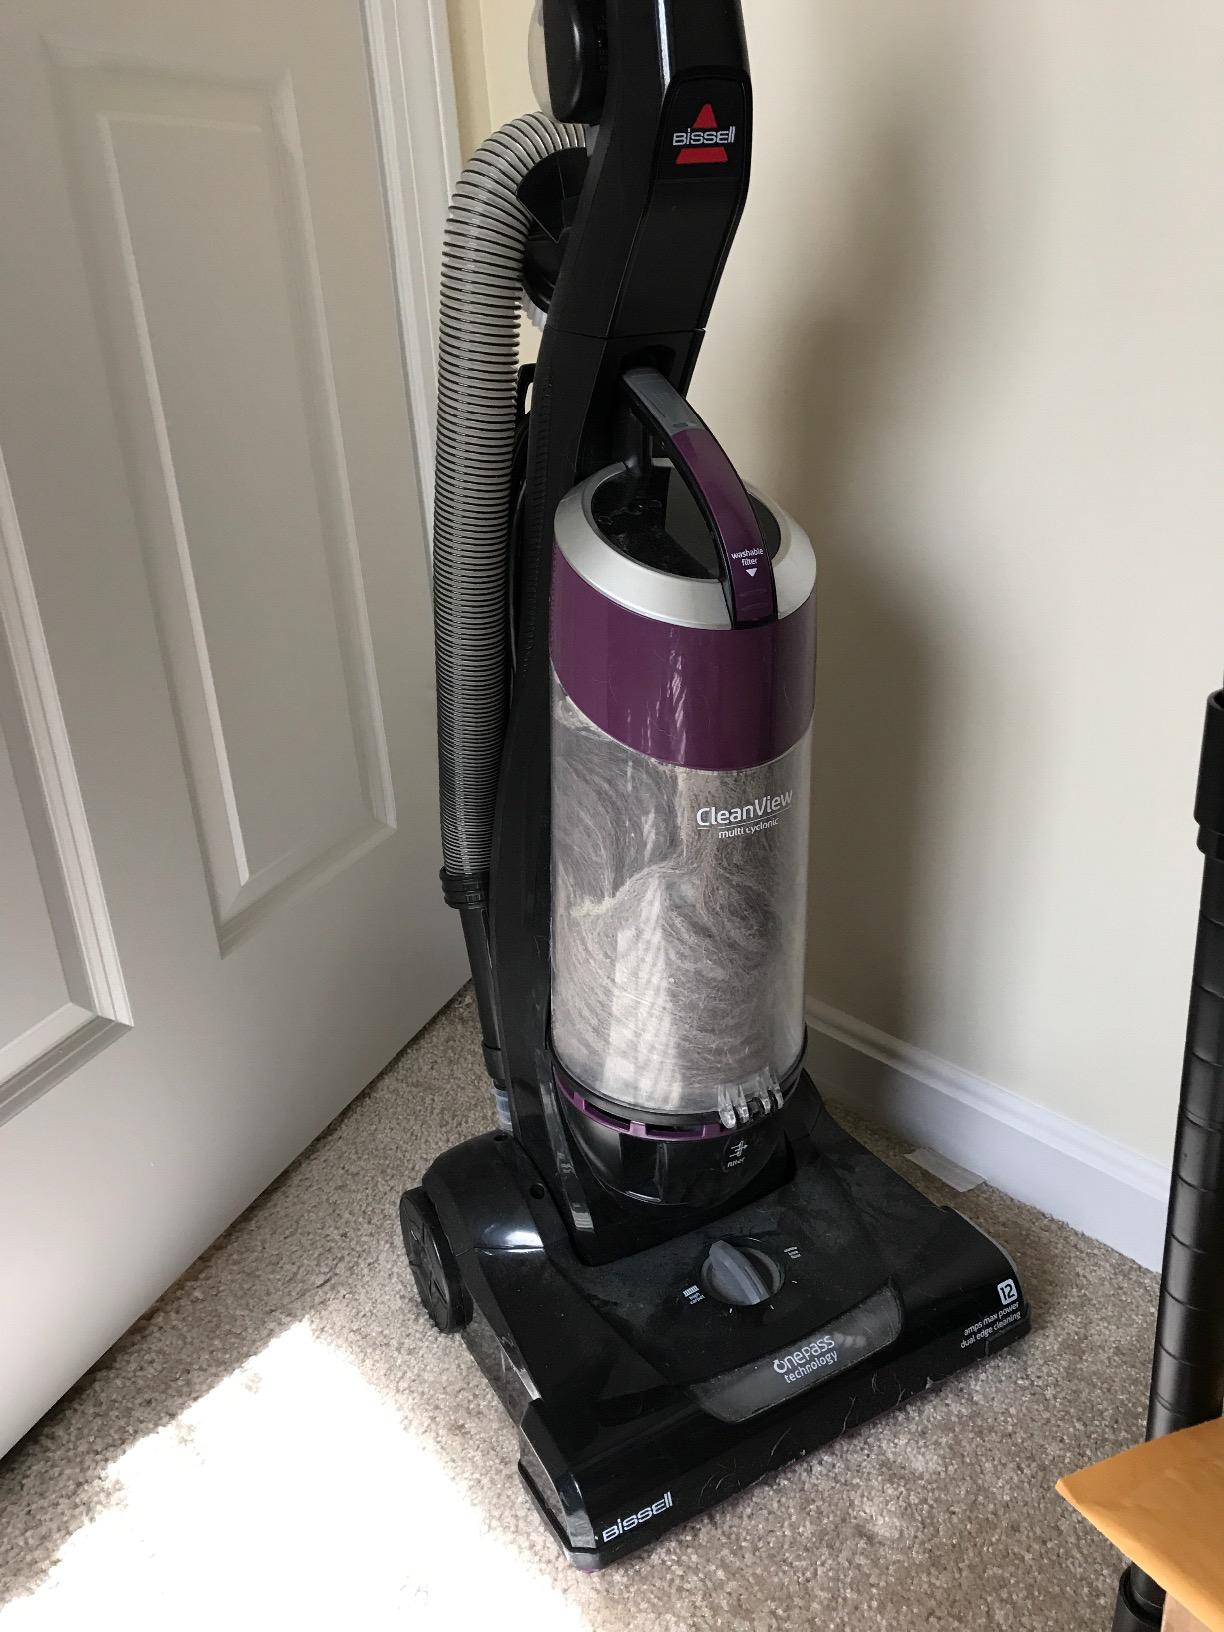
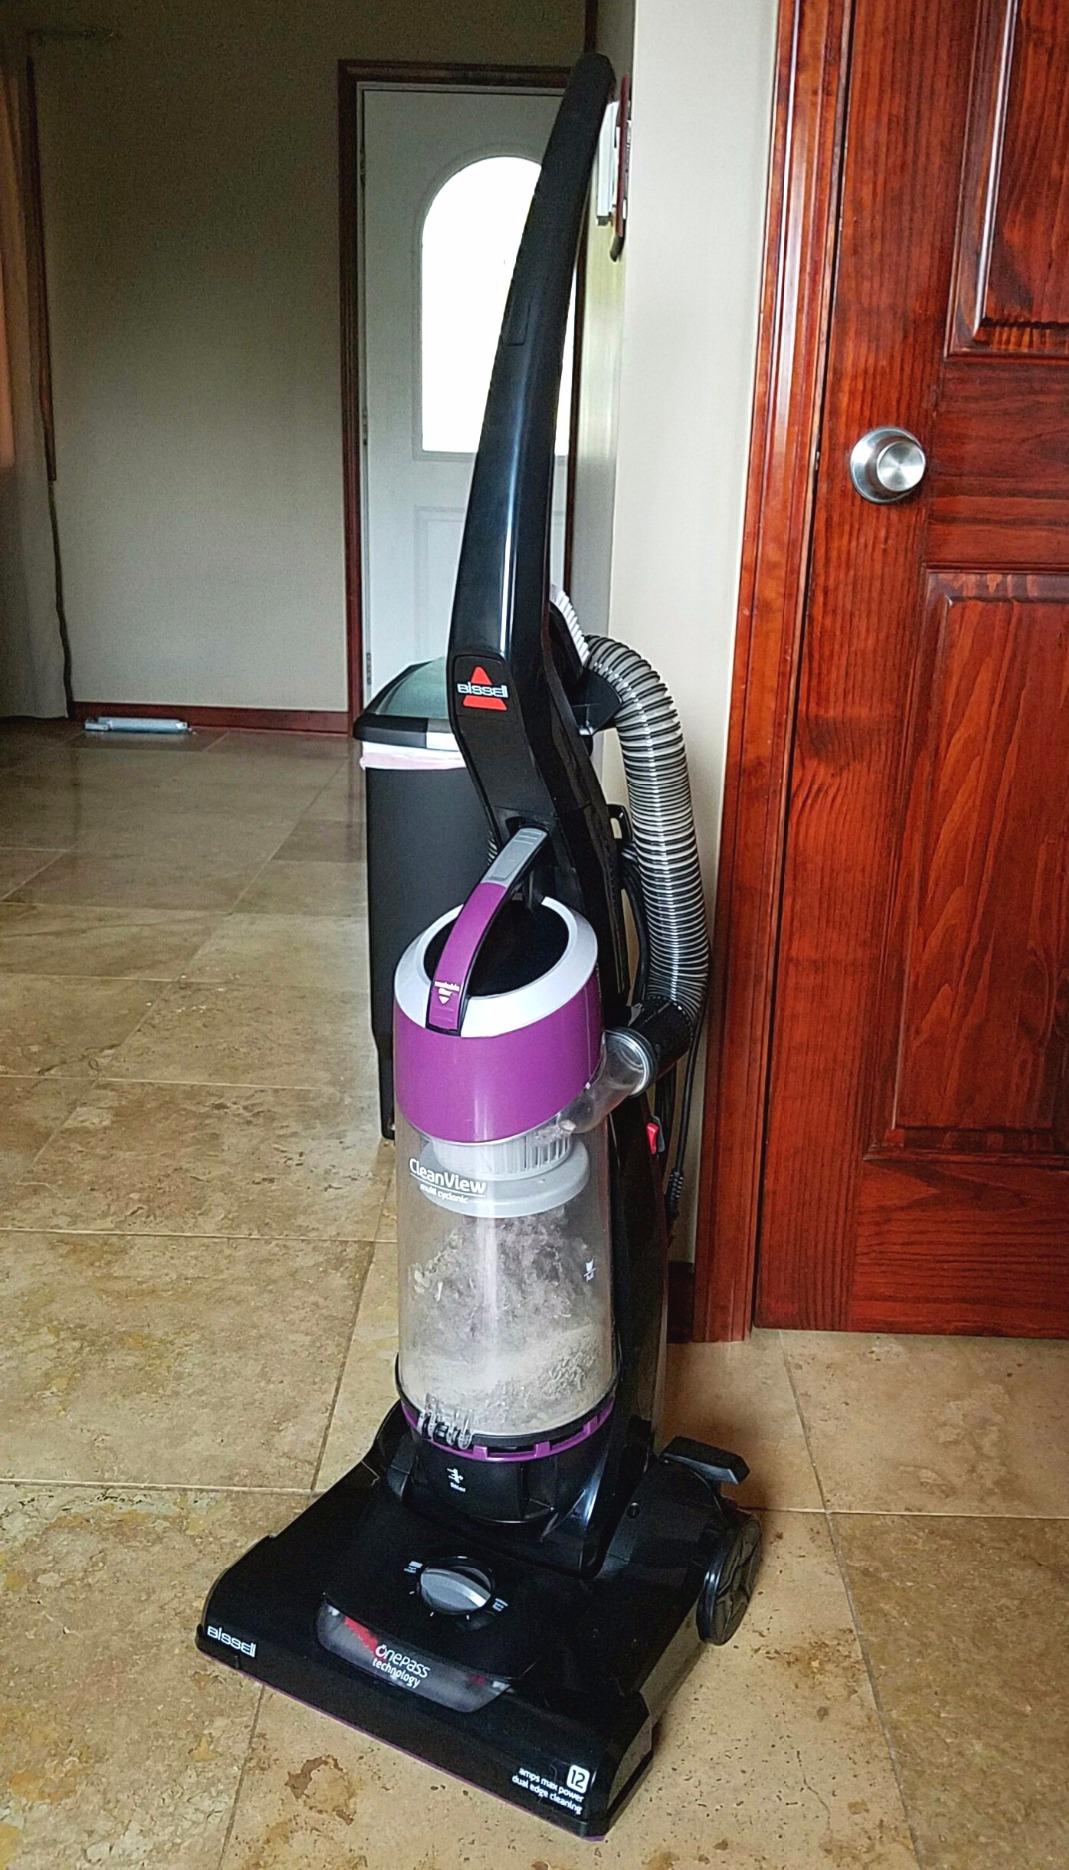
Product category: items_vacuum
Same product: yes